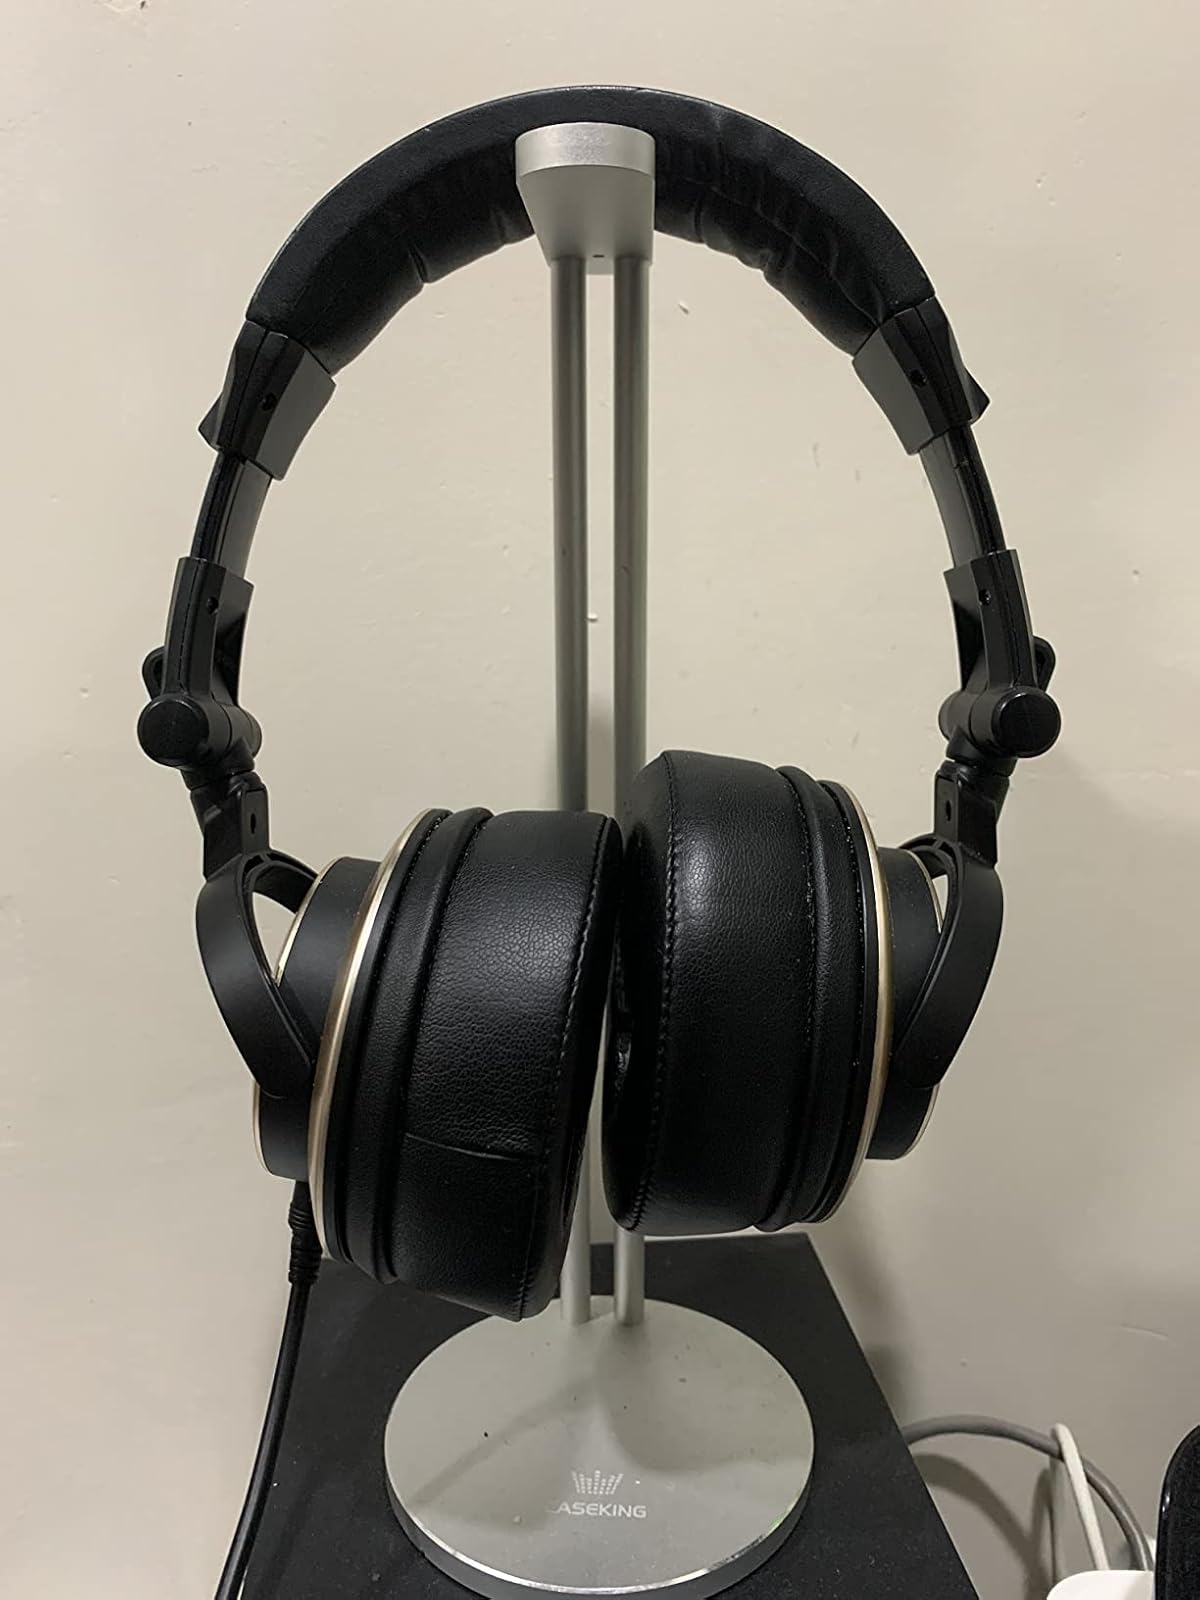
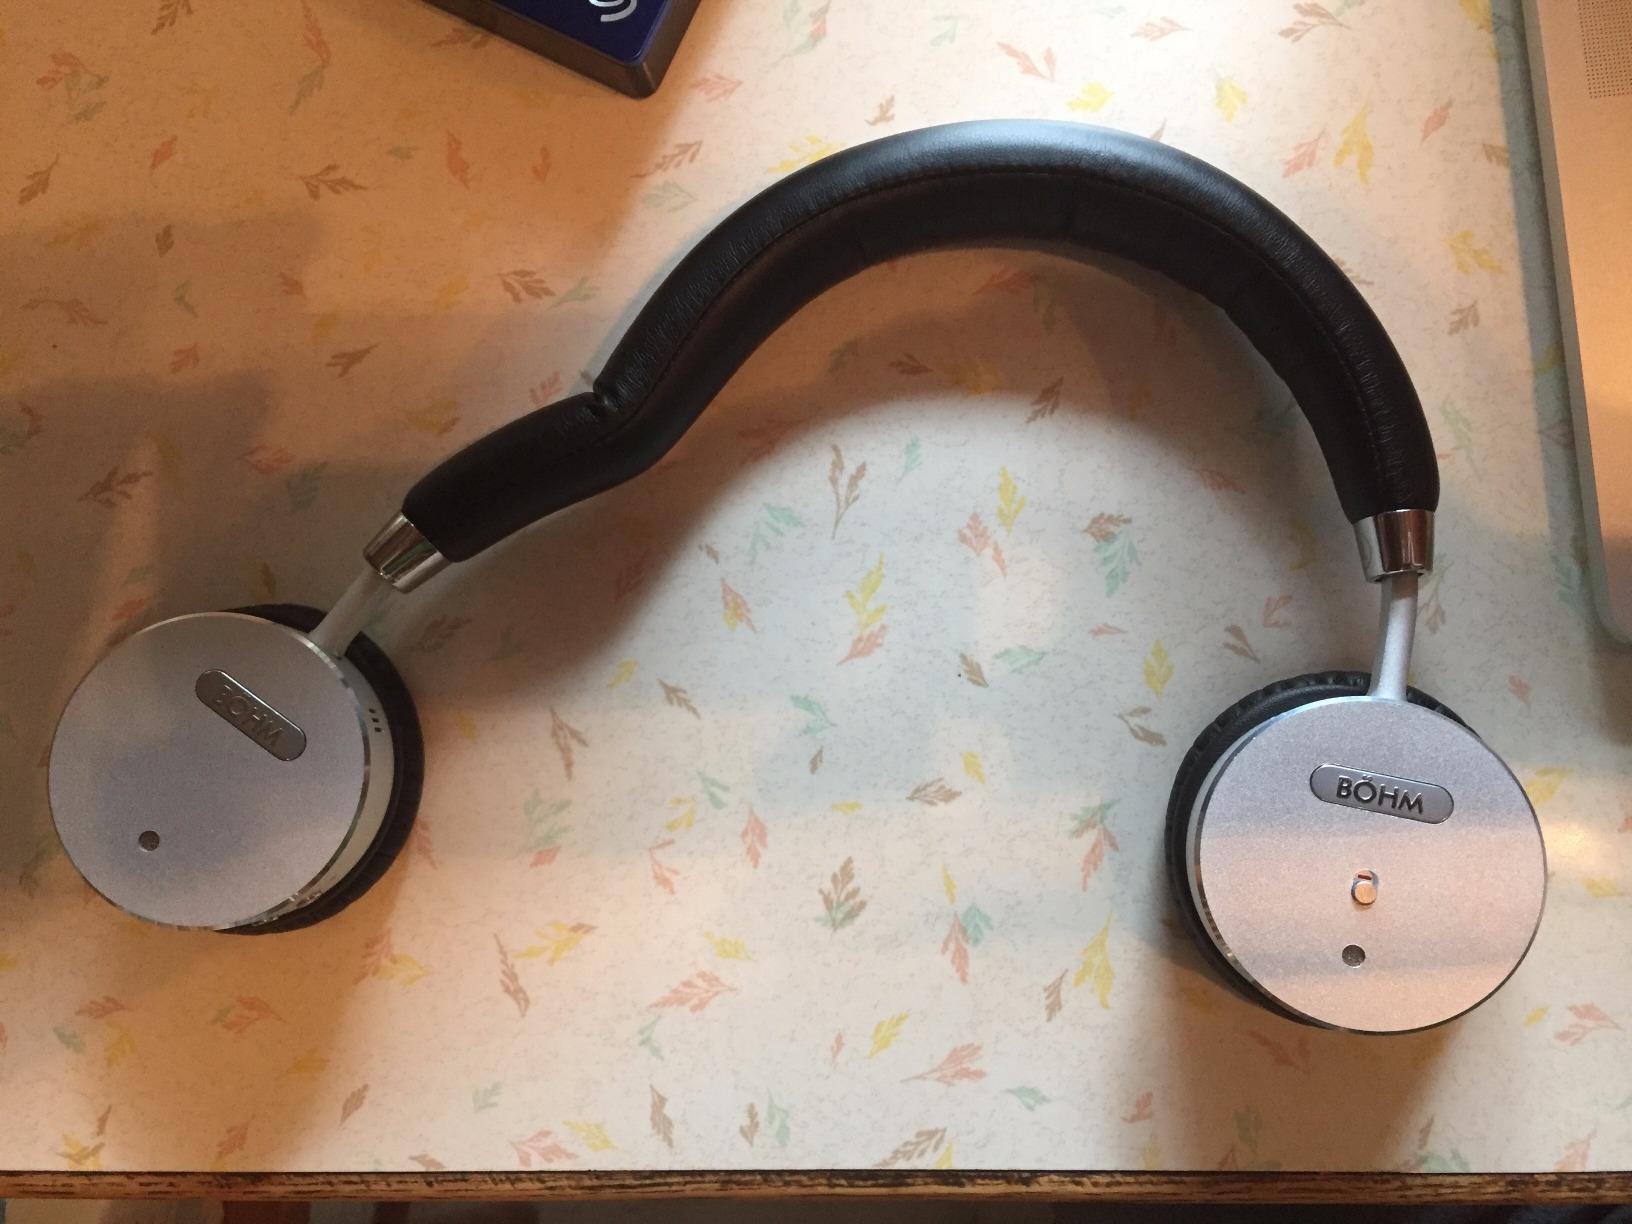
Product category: headphones
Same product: no